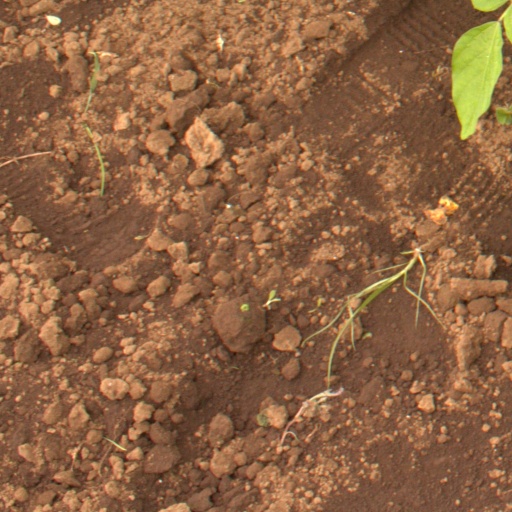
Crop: soybean